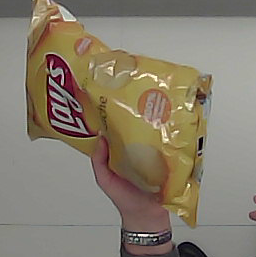
Product: lays_classic